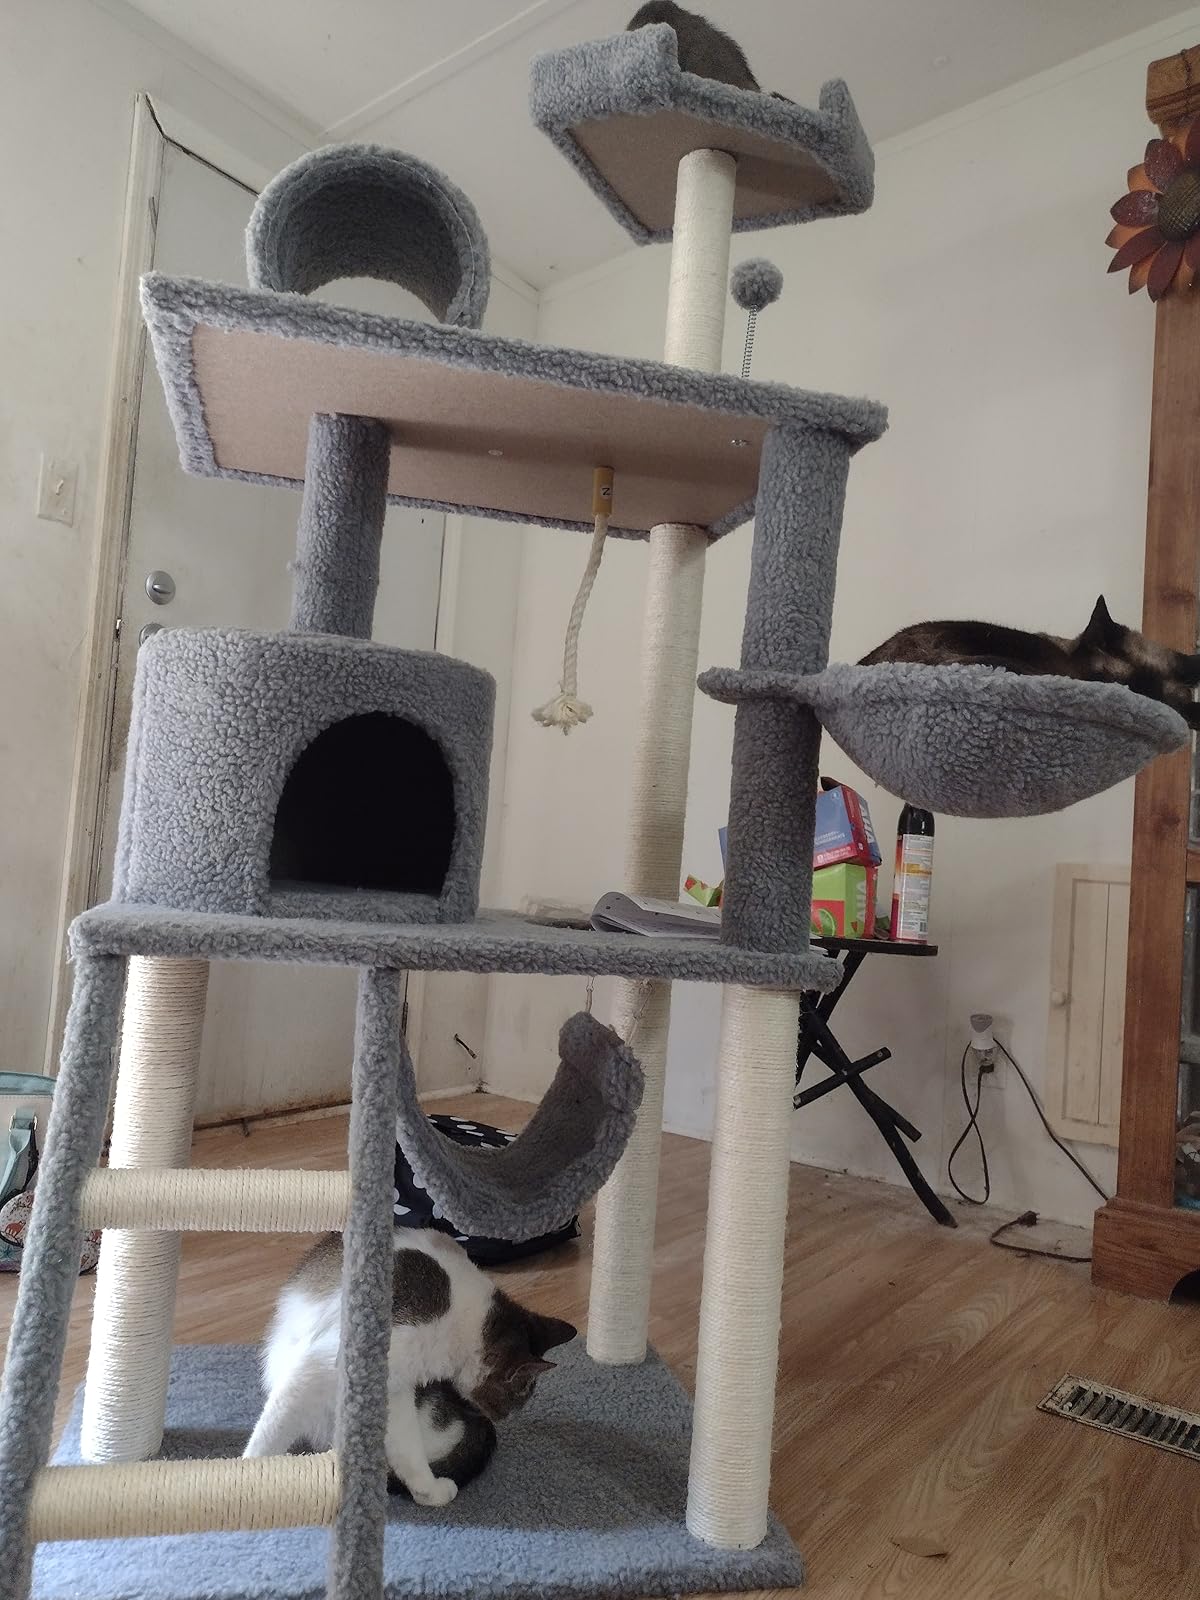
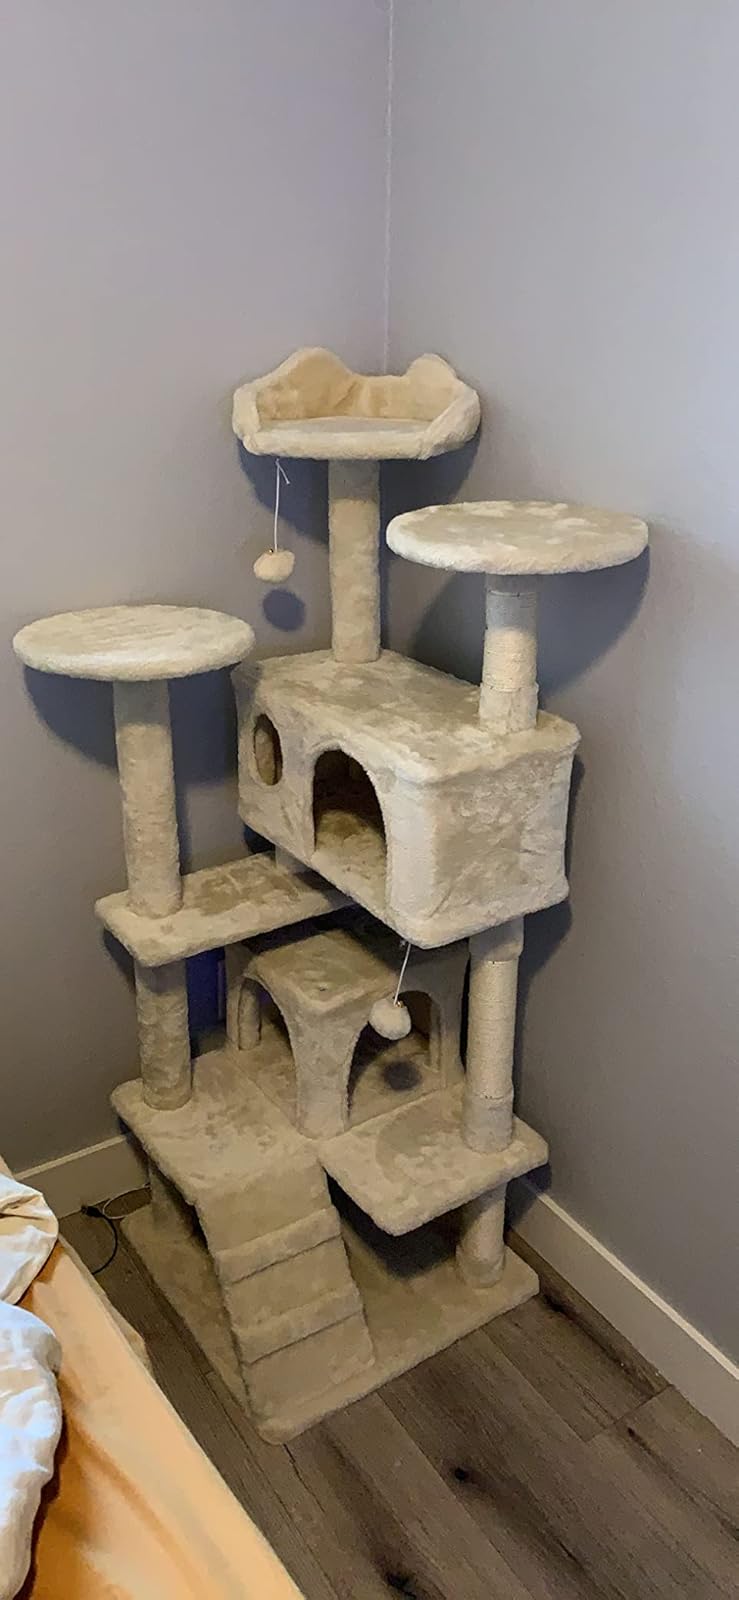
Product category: items_cat tree
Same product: no